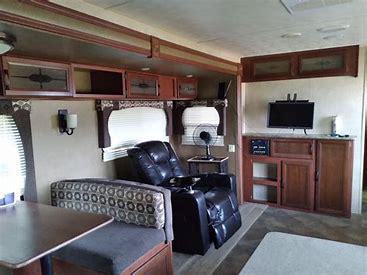
Brand: Puma
Model: 30